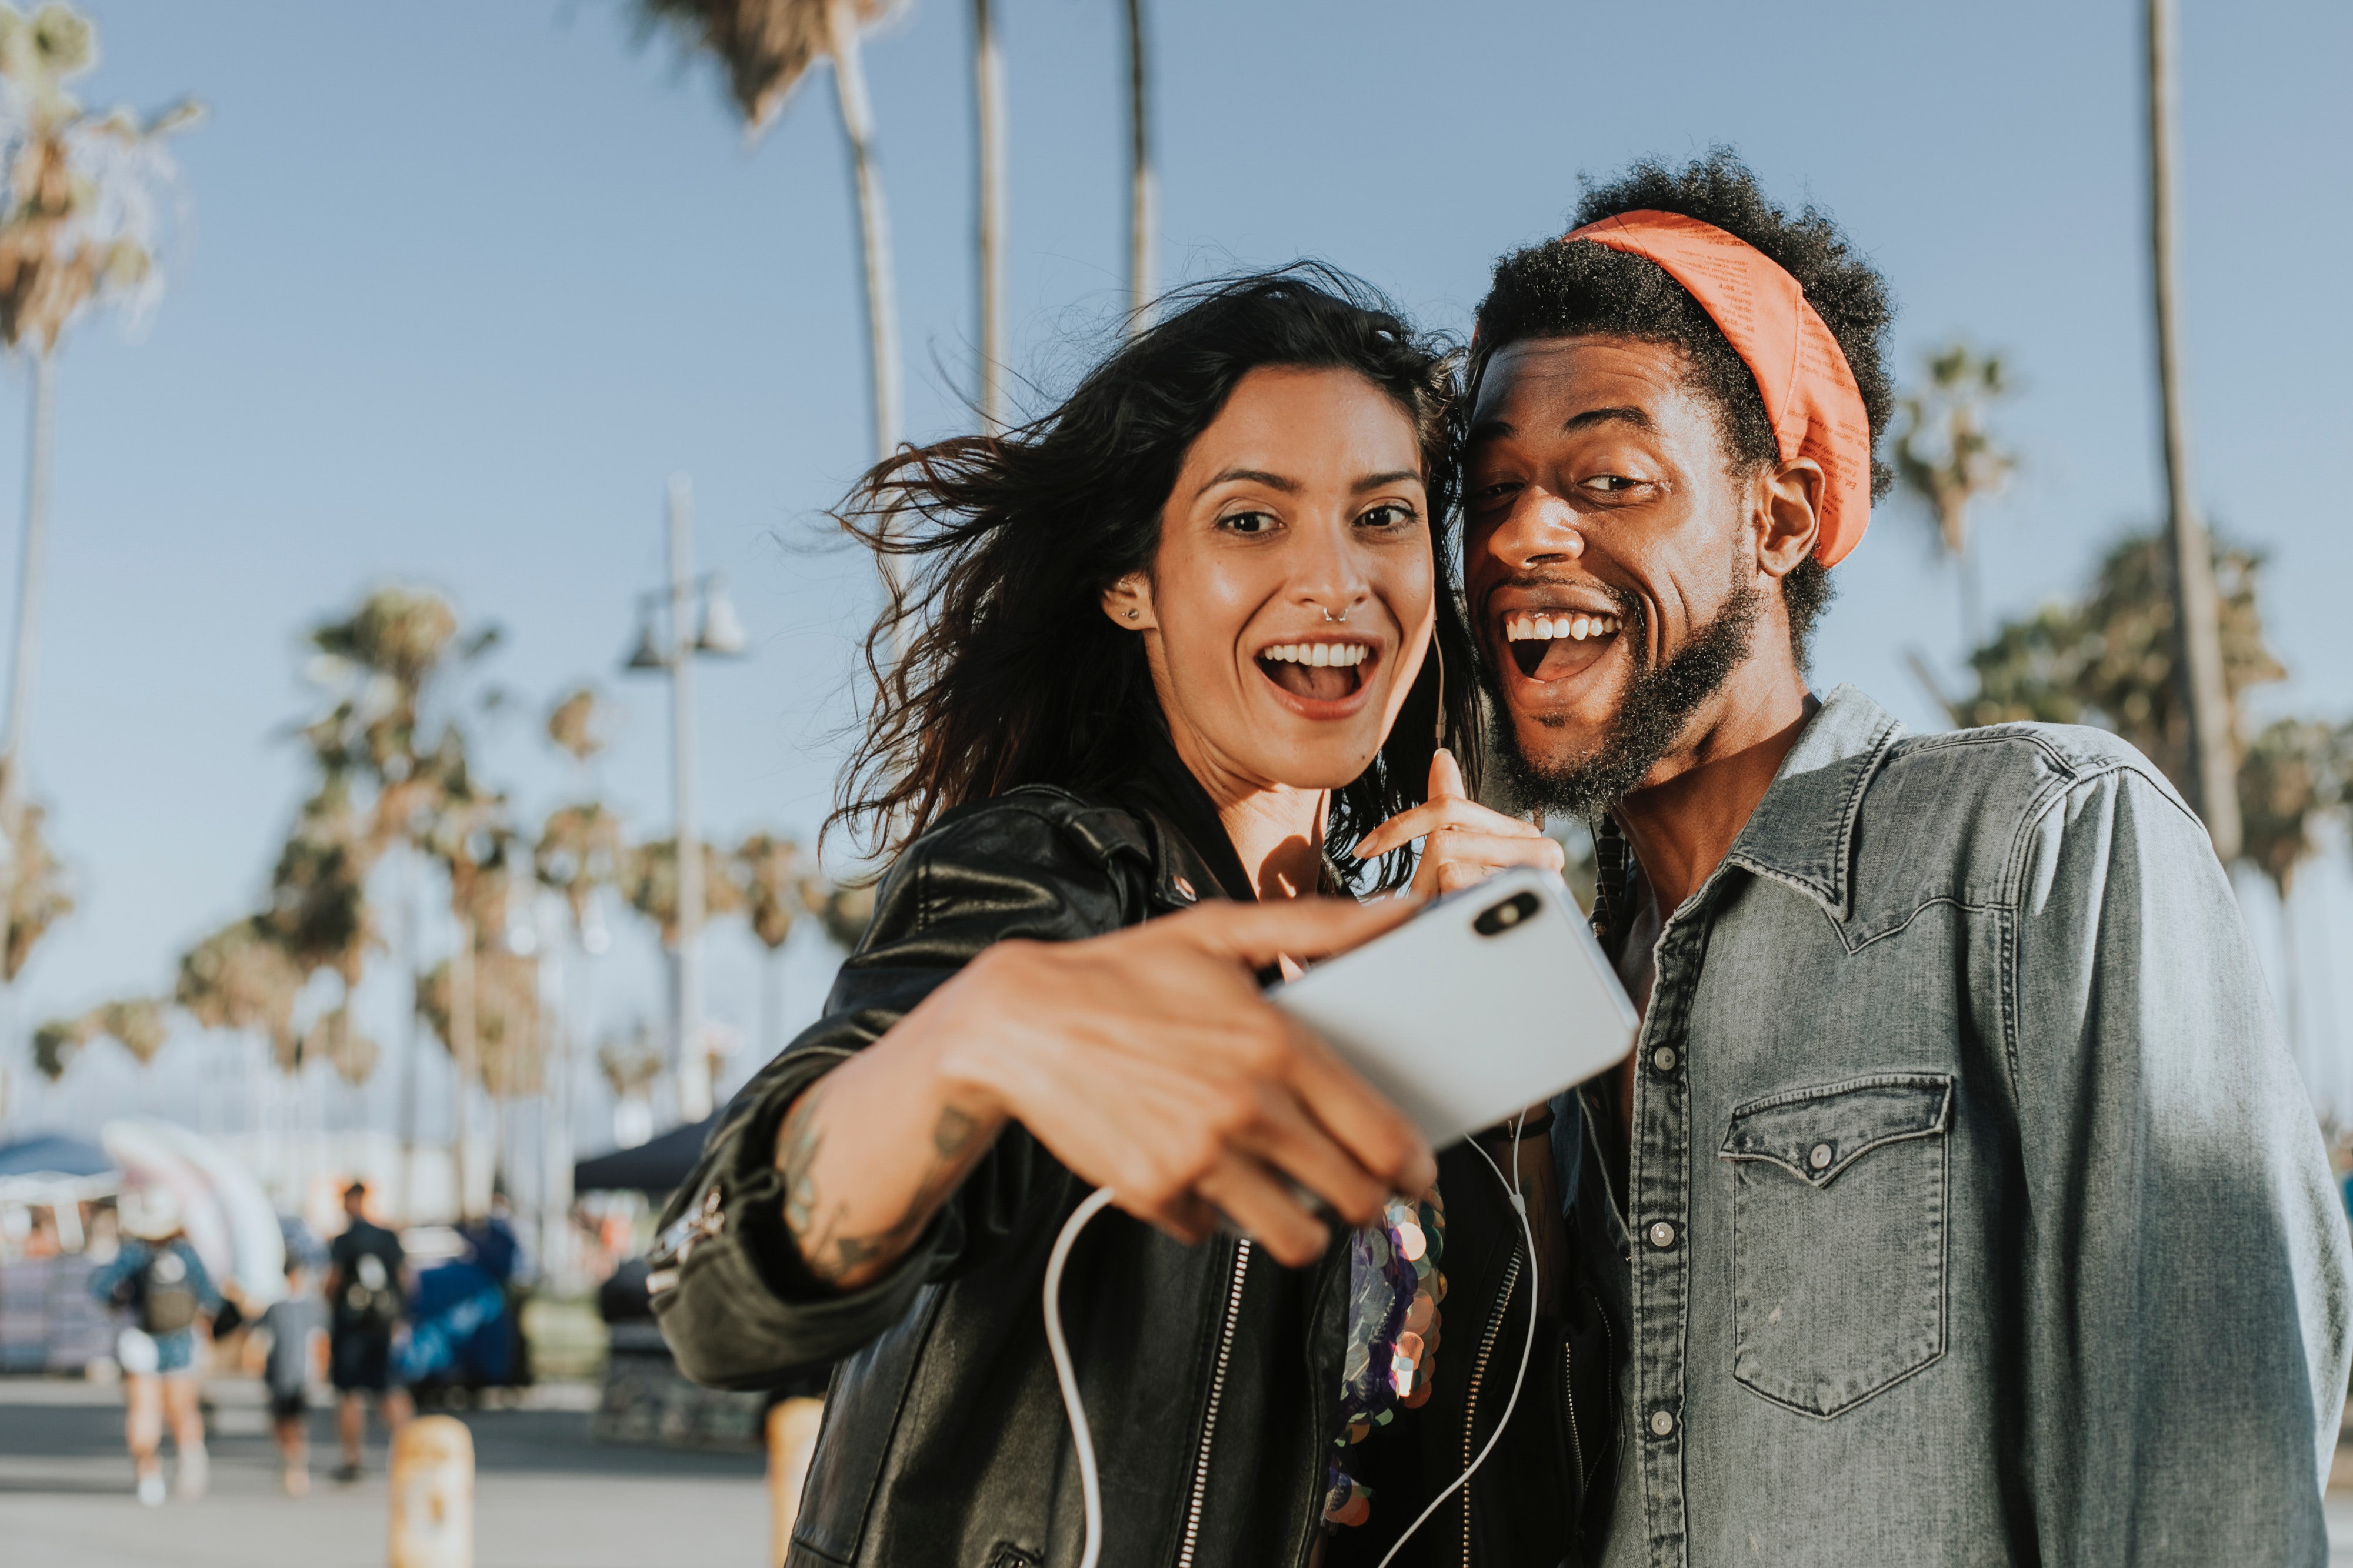
photograph, people, selfie, smile, fun, photography, fashion, friendship, happy, tourism, street fashion, tree, technology, textile, vacation, event, travel, laugh, street, jacket